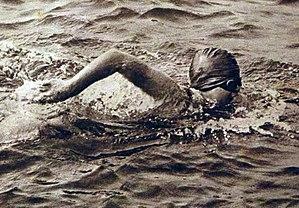
Gertrude Ederle traverse la Manche (août 1926).
Gertrude Caroline Ederle, née le 23 octobre 1905 à New York et morte le 30 novembre 2003 à Wyckoff, est une nageuse de compétition américaine.